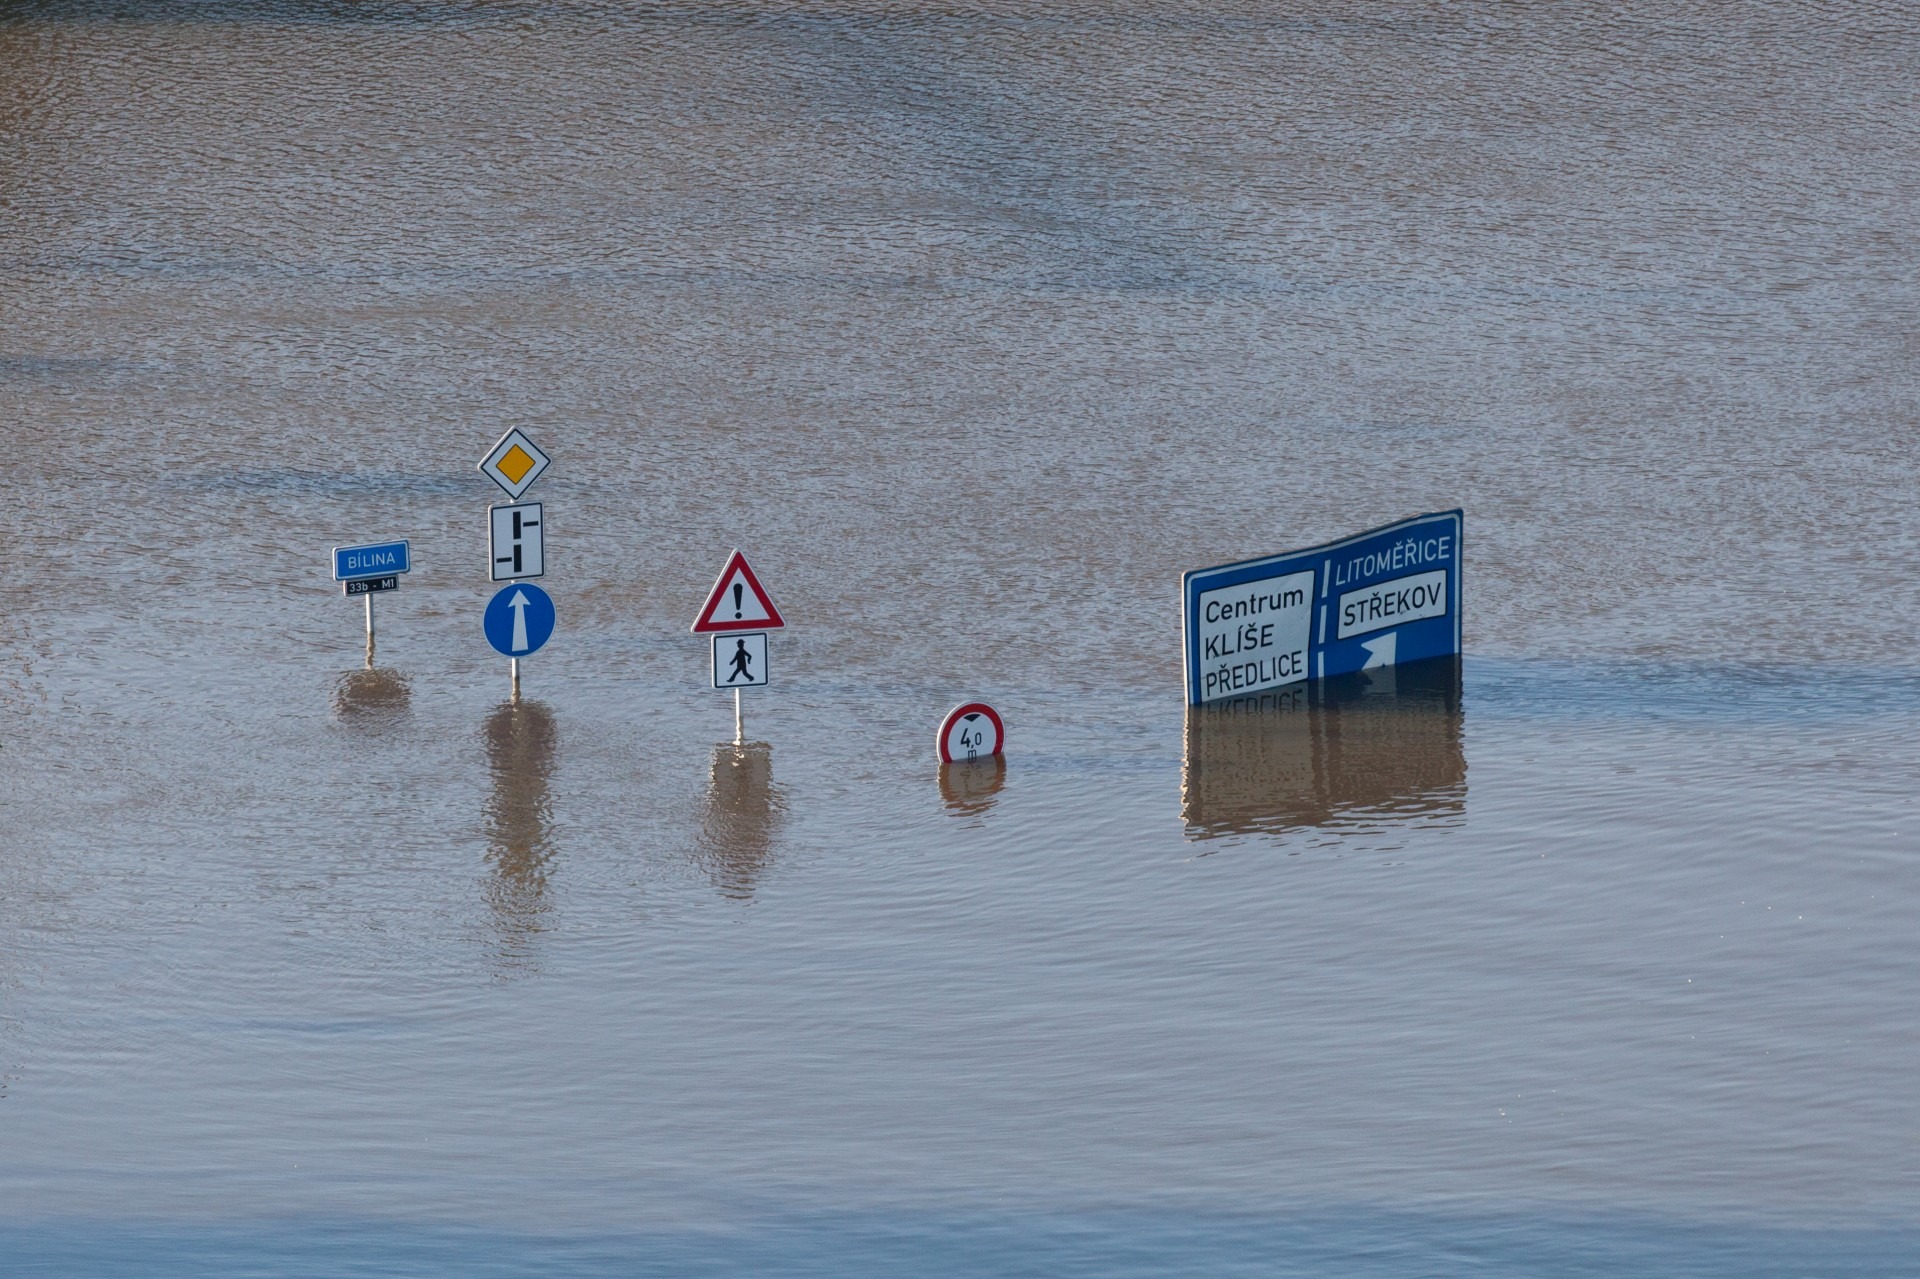
beach, sea, water, nature, traffic, street, rain, wave, wet, river, underwater, environment, roadsign, high, flood, weather, road sign, danger, climate, disaster, over, flooding, atmosphere of earth